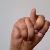
The image shows a hand gesture representing the letter 'N' in Indian Sign Language.